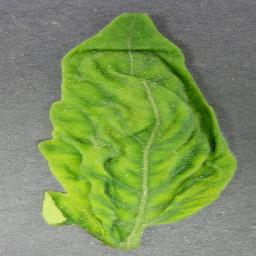
Label: Tomato___Tomato_Yellow_Leaf_Curl_Virus